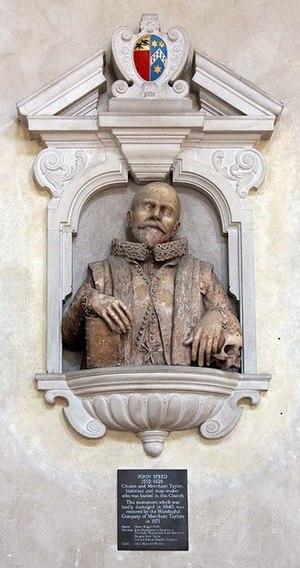
John Speed est un historien et cartographe anglais né en 1551 ou 1552 à Farndon, dans le Cheshire, et mort le 28 juillet 1629 à Londres.